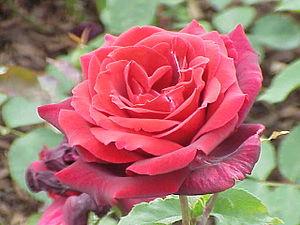
La Fédération mondiale des sociétés de roses, association internationale qui regroupe des sociétés de roses dans 37 pays du monde, décerne tous les trois ans le titre de la « rose favorite du monde », la plus haute distinction internationale qui puisse être attribuée à une rose.